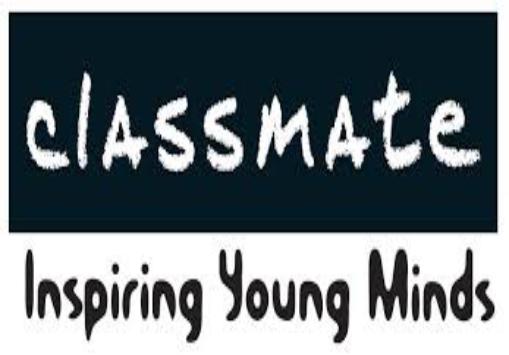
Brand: Classmate
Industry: Others